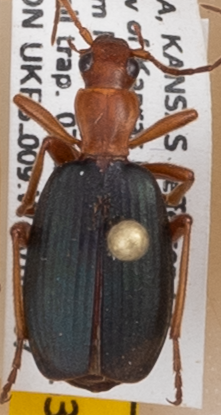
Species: Brachinus alternans
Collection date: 2018-08-07
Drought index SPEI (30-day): -0.968
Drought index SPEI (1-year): -0.862
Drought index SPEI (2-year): -0.46